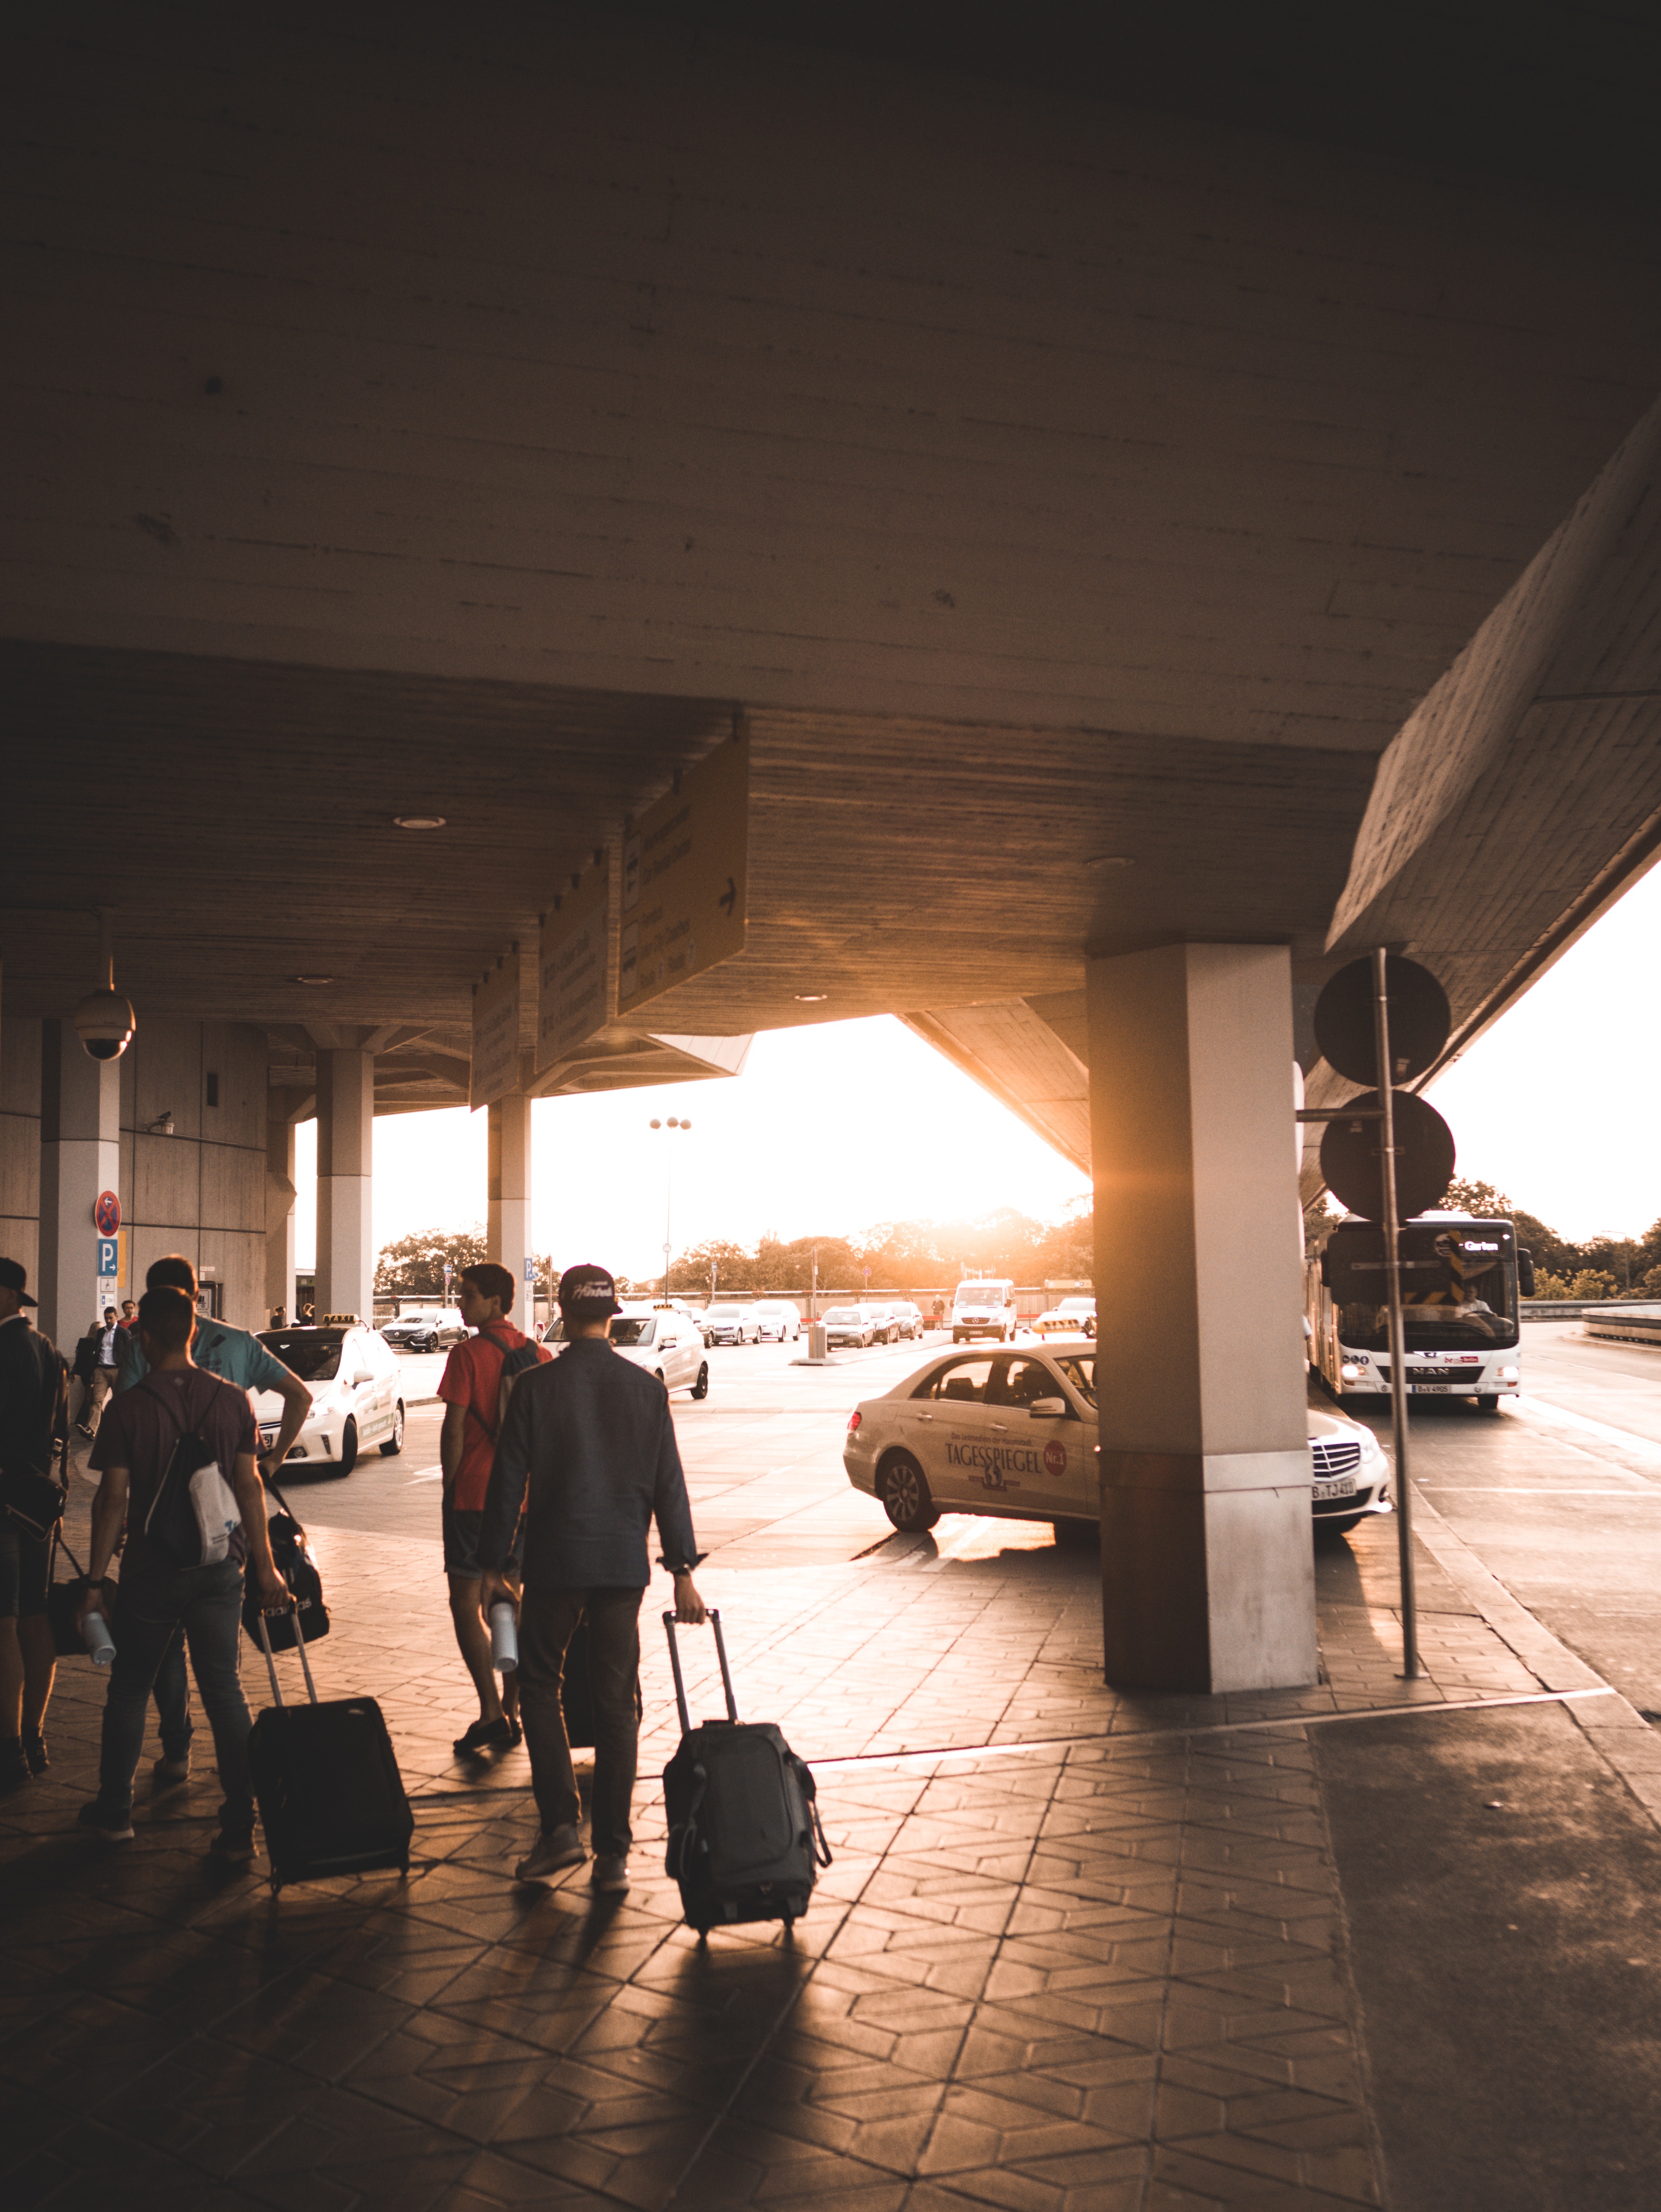
sky, architecture, night, evening, building, Tints and shades, photography, flooring, shade, city